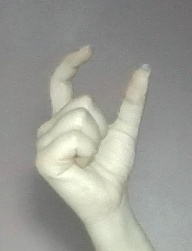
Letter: nun